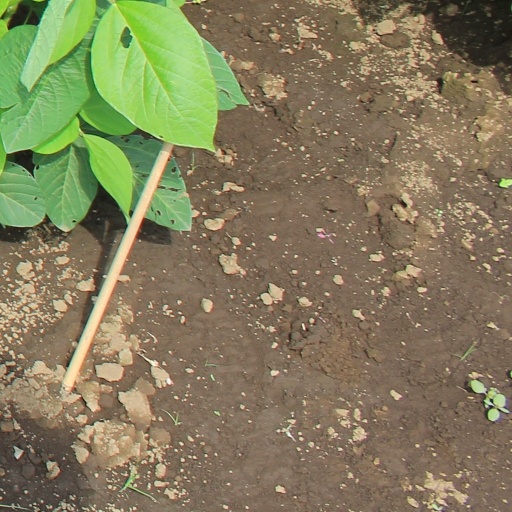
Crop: soybean